Nest Wifi

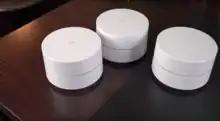
First generation Google Wifi routers

Nest Wifi, its predecessor the Google Wifi, and the Nest Wifi's successor, the Nest Wifi Pro, are a line of mesh-capable wireless routers and add-on points developed by Google as part of the Google Nest family of products. The first generation was announced on October 4, 2016, and released in the United States on December 5, 2016. The second generation, distinct in being released as two separate offerings, a "router" and "point", were announced at the Pixel 4 hardware event on October 15, 2019, and was released in the United States on November 4, 2019. The third generation was announced on October 4, 2022, two days prior to the Pixel 7 Fall 2022 event. This generation returned to a single model, doing away with the "router/point" variants, and was released in the United States on October 27, 2022.